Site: brandenburg
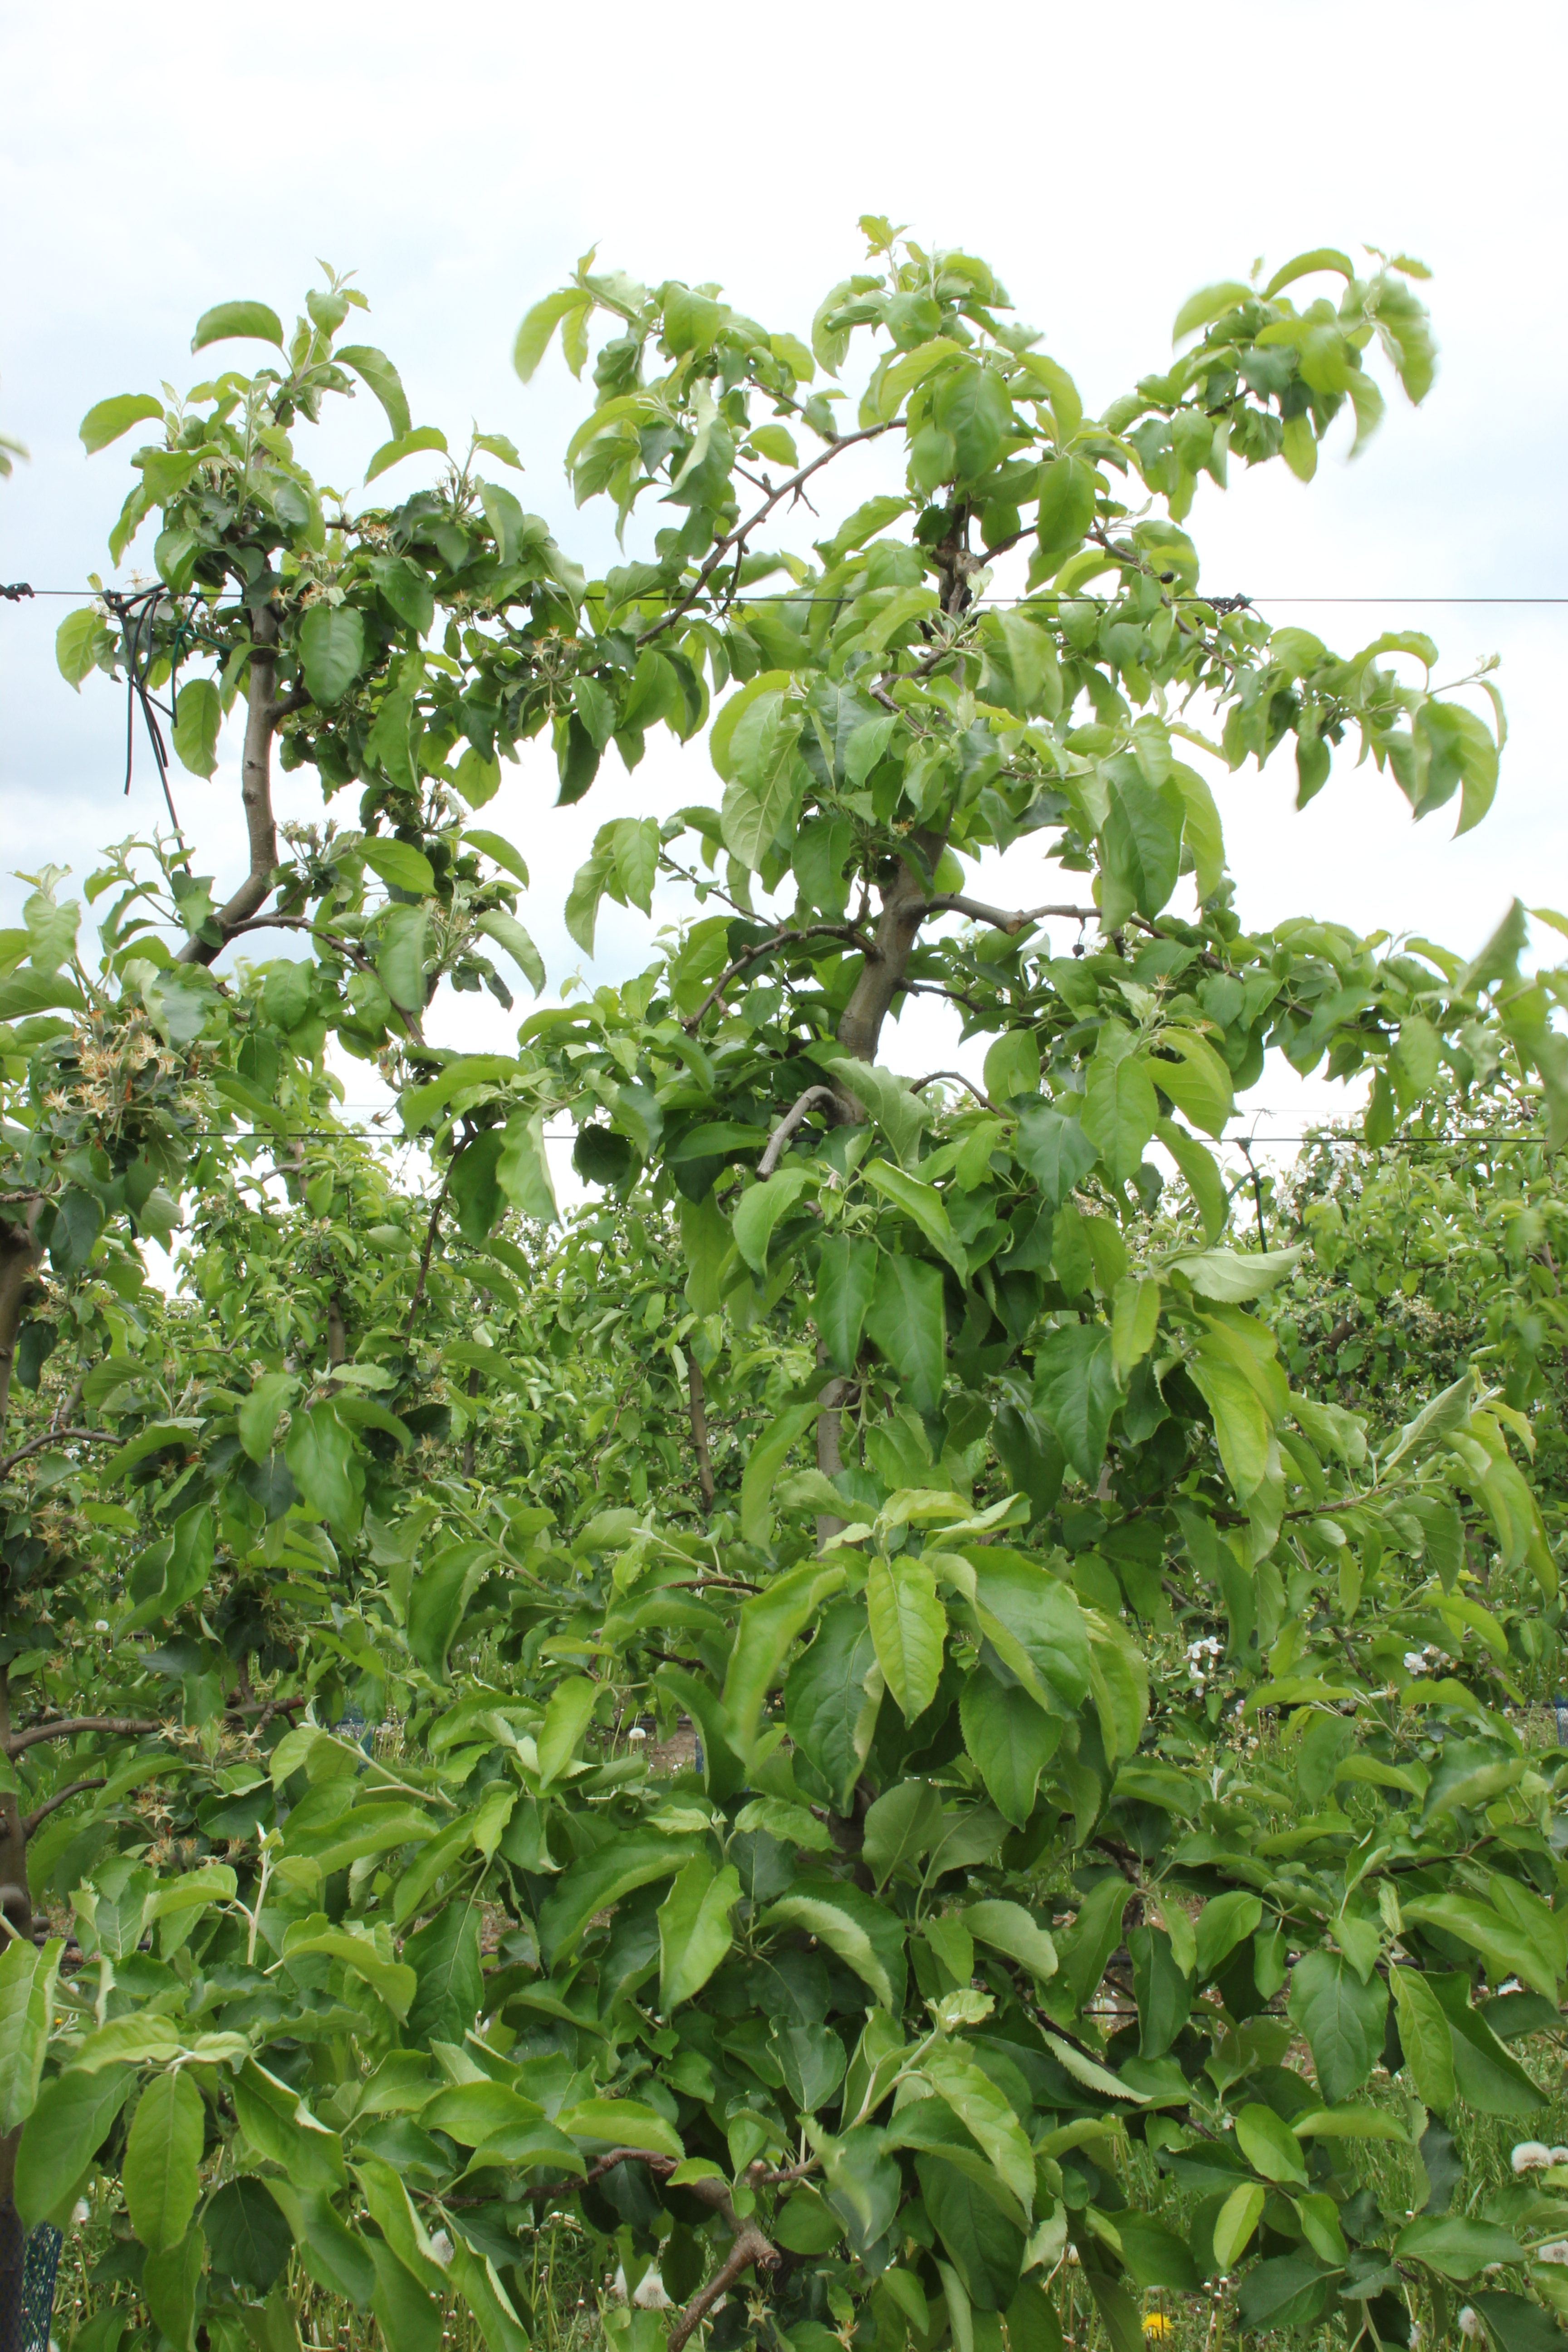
Growth stage (BBCH 67): Flowering